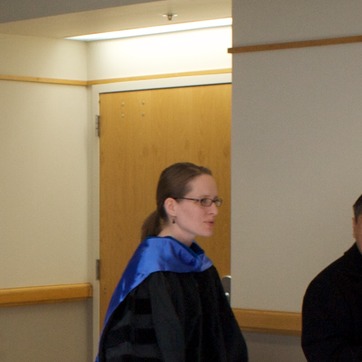
Material: hair